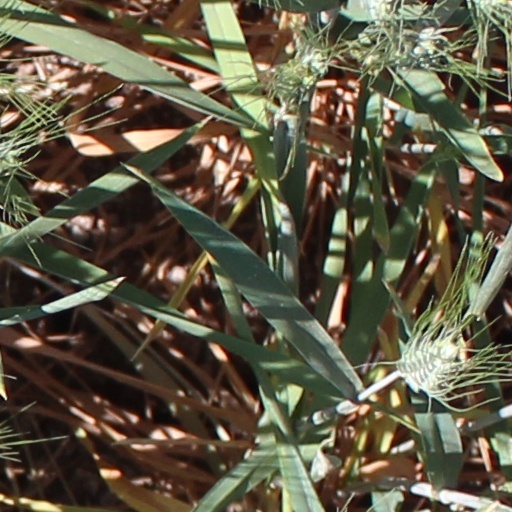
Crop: wheat